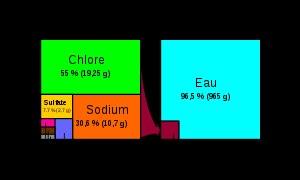
L'eau de mer est l'eau salée des mers et des océans de la Terre. On dit qu’elle est « salée » parce qu'elle contient des substances dissoutes, les sels, constitués d'ions, principalement des ions halogénures comme l'ion chlorure et des ions alcalins comme l'ion sodium. On trouve 30 à 40 g de sels dissous pour 1 kg d'eau de mer. L'eau salée s'oppose à l'eau douce, qui contient moins de 1 g de sels dissous par kilogramme. La masse volumique de l'eau de mer à la surface est d'environ 1,025 g/ml, supérieure de 2,5 % à celle de l'eau douce à cause de la masse du sel et de l'électrostriction.